Bankfield Museum

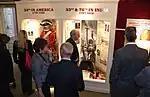
Early history section

"The Regiments’ Battle Honours range from the Battle of Dettingen (1743) to the Battle of the Hook, Korea (1953) and then to a Theatre Honour in the Iraq War (2003), together with many other unrecognised actions. Twenty one Battalions served during the First World War and during the Second World War men from twelve Battalions served as tank crews, artillery men and engineers in addition to their traditional role as infantryman. Since 1945, the Dukes have served with United Nations Forces in several operations, in addition to their tours of duty in Northern Ireland."